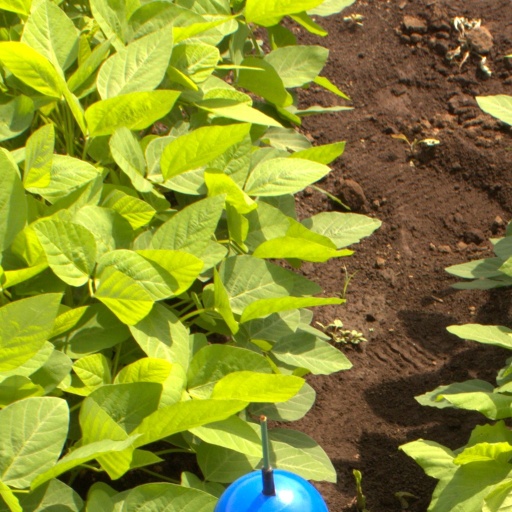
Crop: soybean